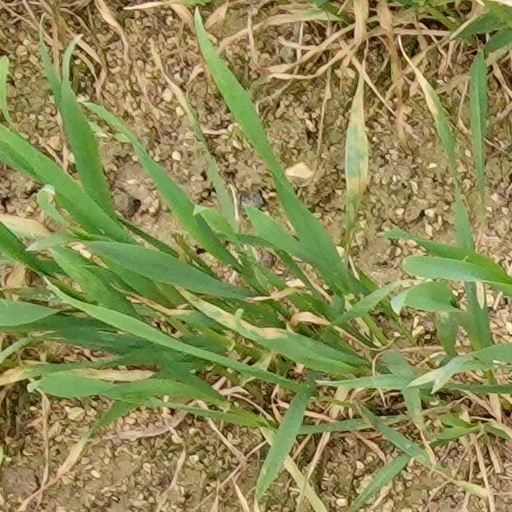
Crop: wheat